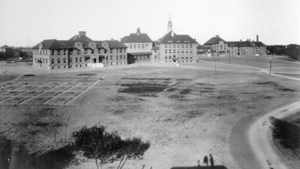
Le campus Macdonald est un campus de l'Université McGill, situé à Sainte-Anne-de-Bellevue, au Québec.